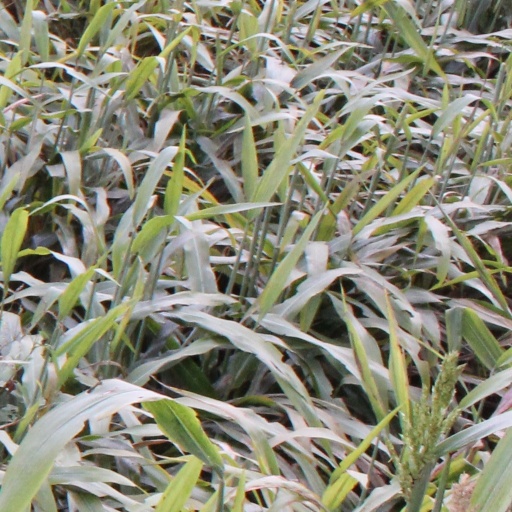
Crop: sorghum